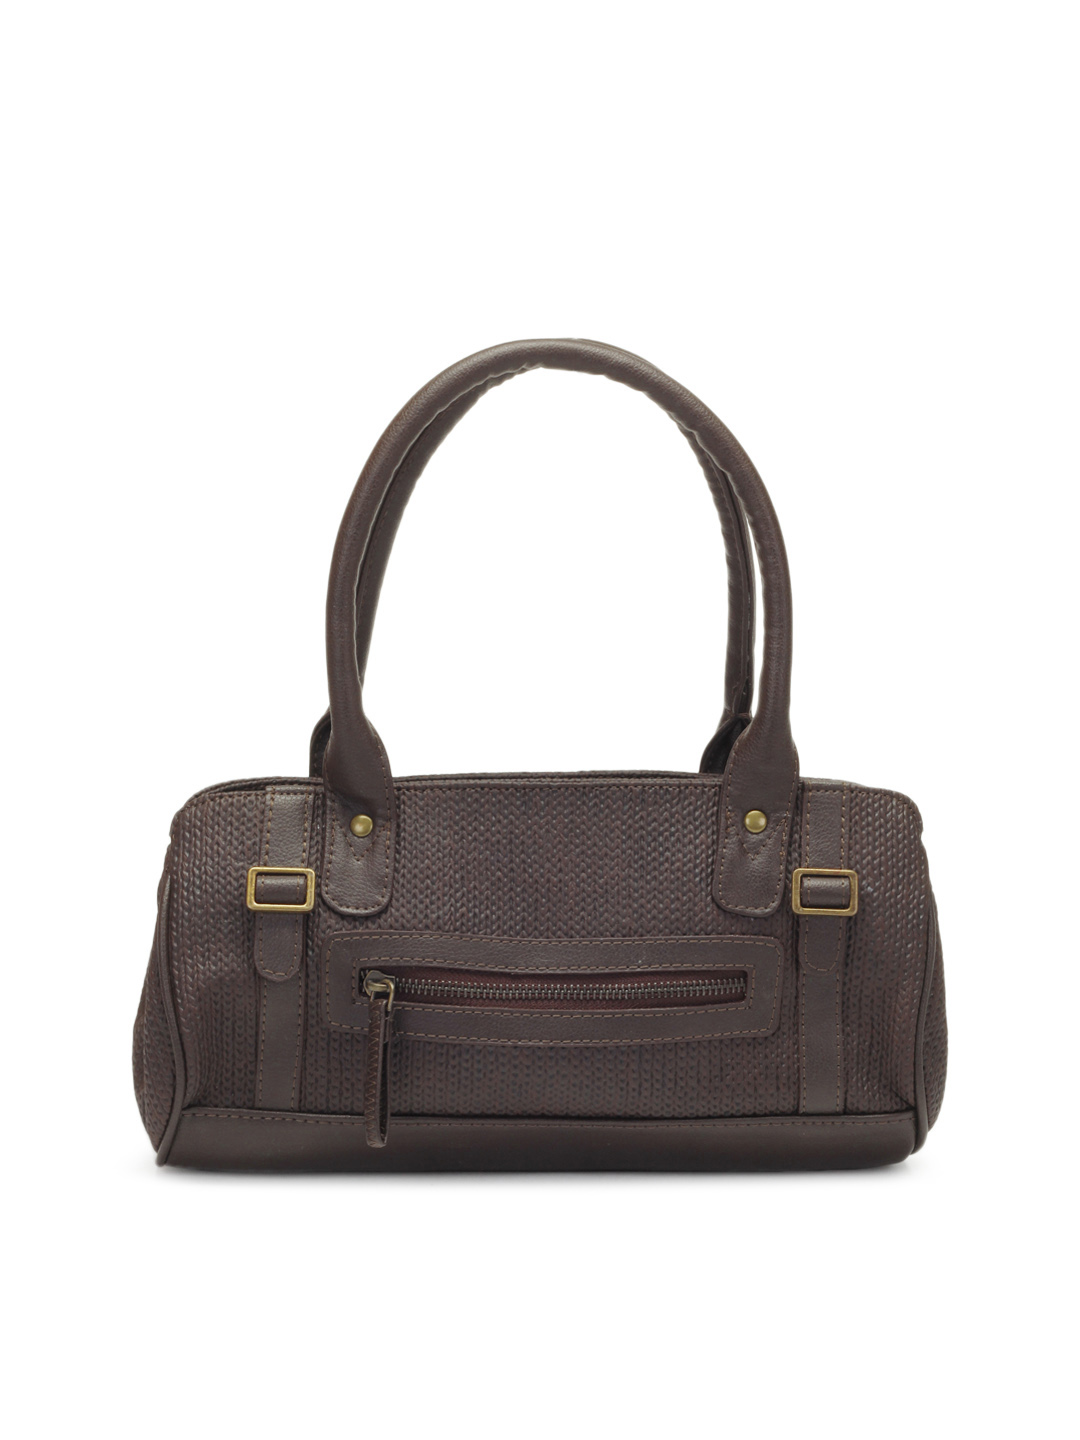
Baggit Women Brown Handbag
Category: Accessories / Bags / Handbags
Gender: Women
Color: Brown
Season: Fall 2012
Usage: Casual